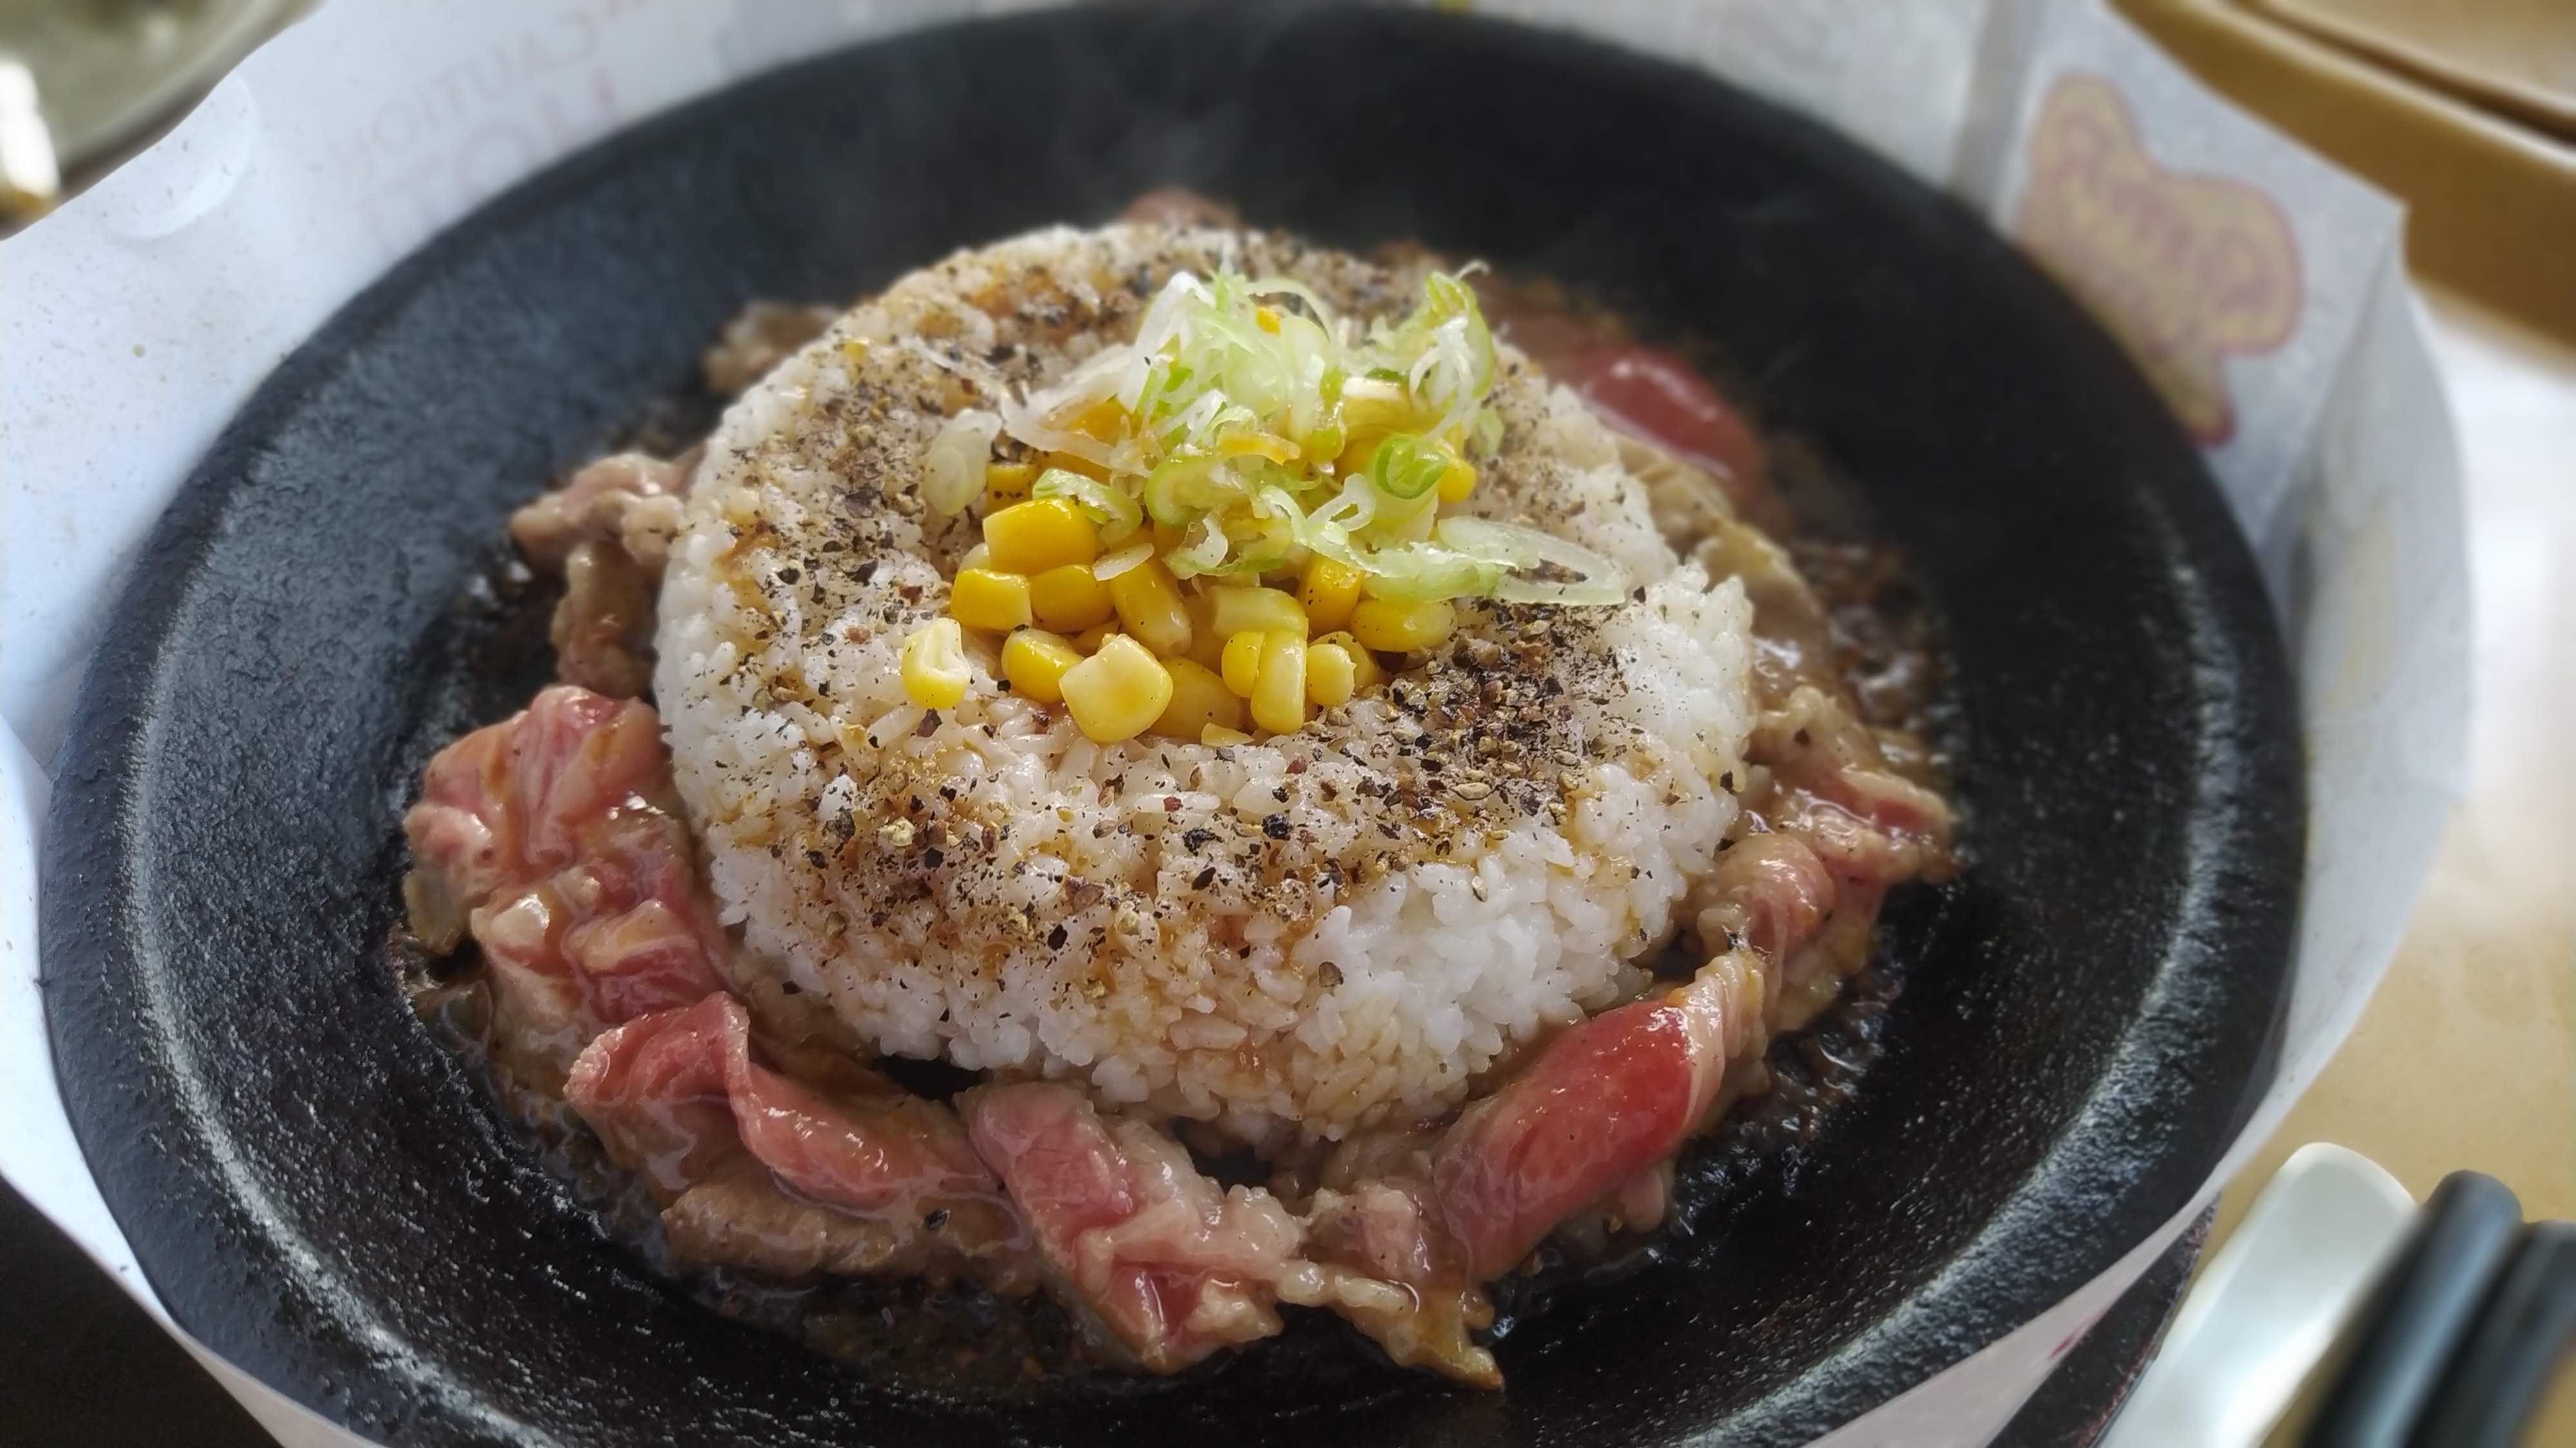
food, ingredient, animal product, recipe, cuisine, dish, cooking, tartare, produce, frying, meat, animal fat, tableware, beef, Arame, Tamago kake gohan, braising, pork, comfort food, pan frying, steak, steak tartare, wok, breakfast, rice, red meat, la carte food, japanese cuisine, cookware and bakeware, roasting, flesh, delicacy